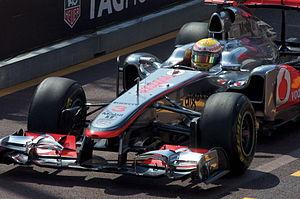
Le Grand Prix automobile de Chine 2011, disputé le 17 avril 2011 sur le Circuit international de Shanghai, est la 842ᵉ épreuve du championnat du monde de Formule 1 courue depuis 1950, la troisième manche du championnat 2011 et la huitième édition de l'épreuve comptant pour le championnat du monde.